Shanxi Agricultural University

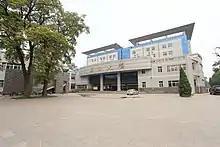

Shanxi Agricultural University is a provincial public university in Shanxi, China. It is managed by the Shanxi Provincial People's Government.